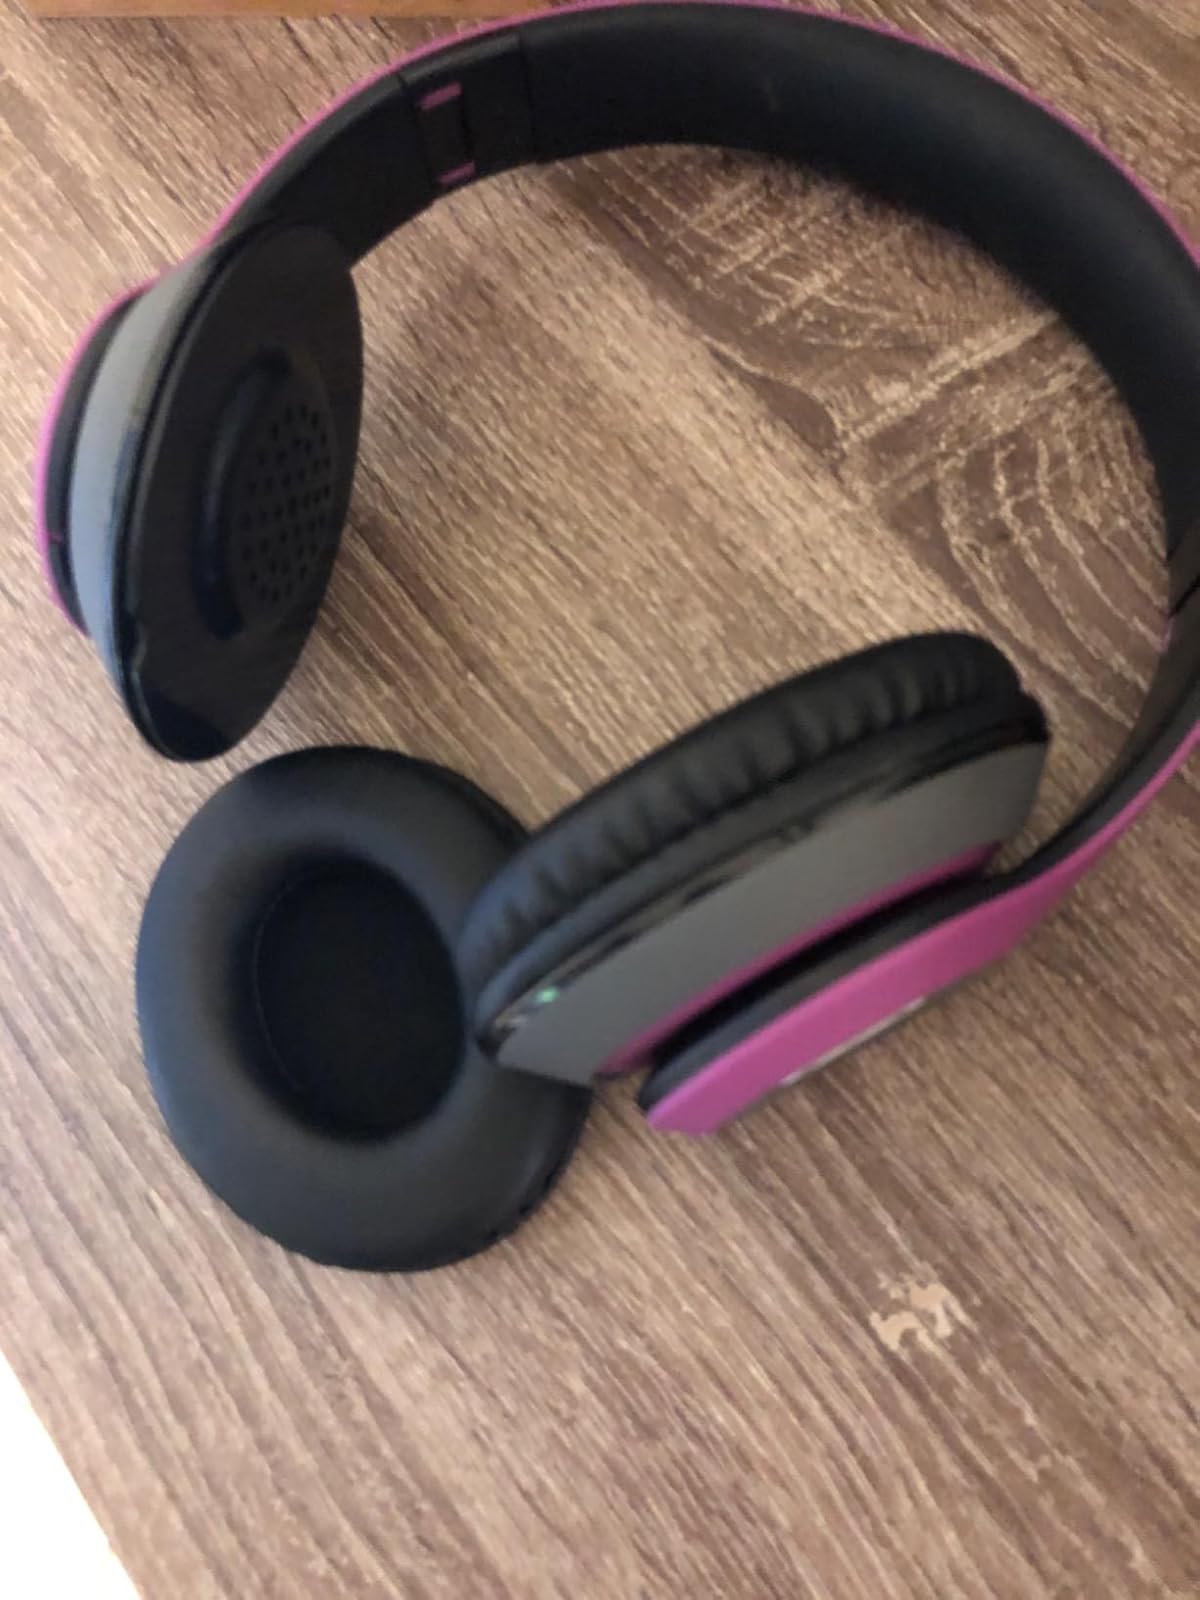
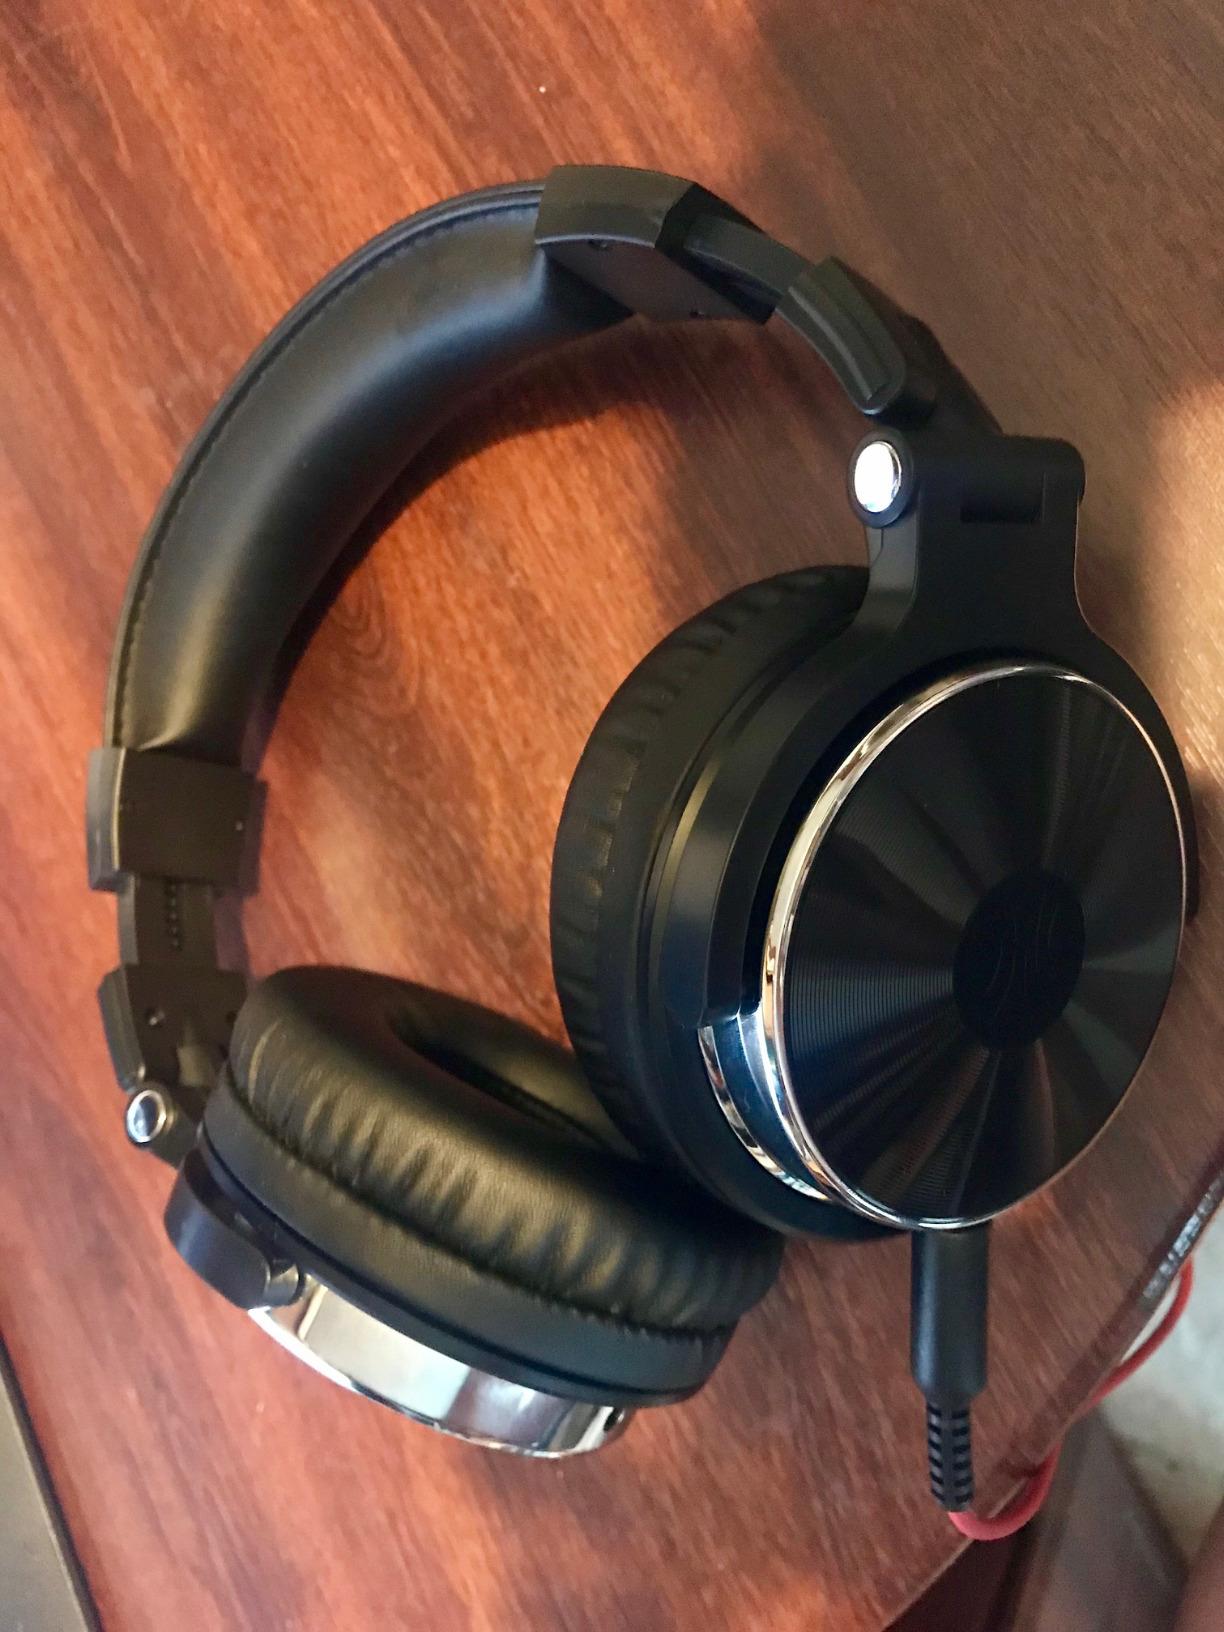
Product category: headphones
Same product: no